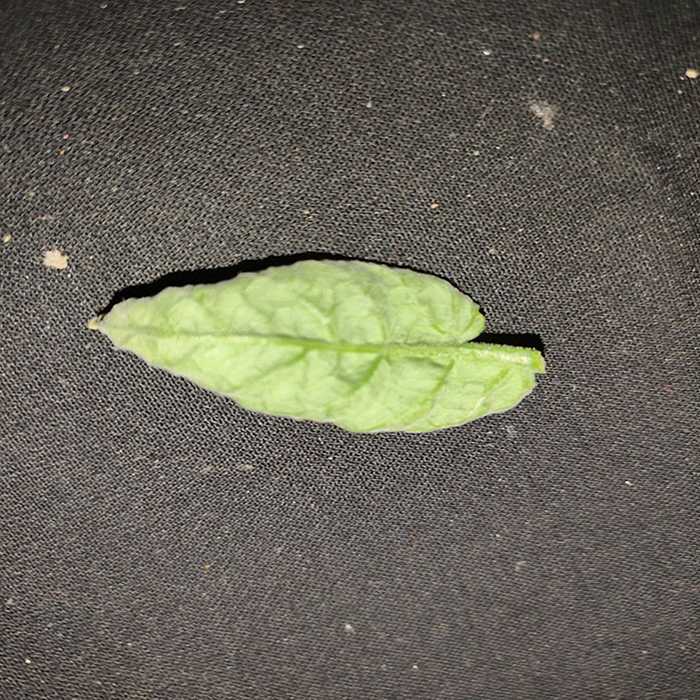
Plant: Tomato
Label: Tomato leaf curl virus